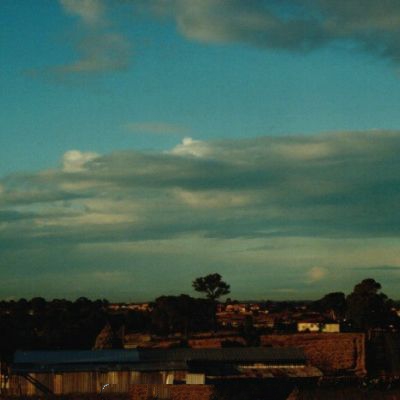
Cloud type: Stratocumulus (Sc)